Charters and Caldicott (TV series)

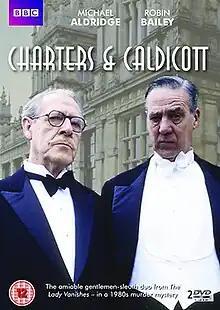

Charters and Caldicott is a 1985 BBC mystery series featuring the characters Charters and Caldicott from the Hitchcock film "The Lady Vanishes" updated to a 1980s setting. It comprised six 50-minute episodes broadcast on BBC1 at 9:25 pm on Thursdays from 10 January to 14 February 1985.